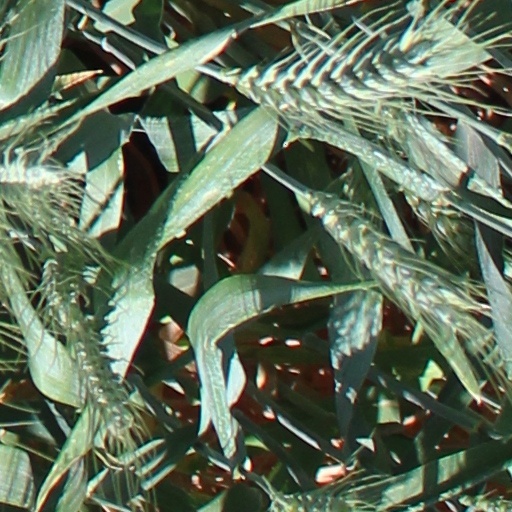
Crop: wheat